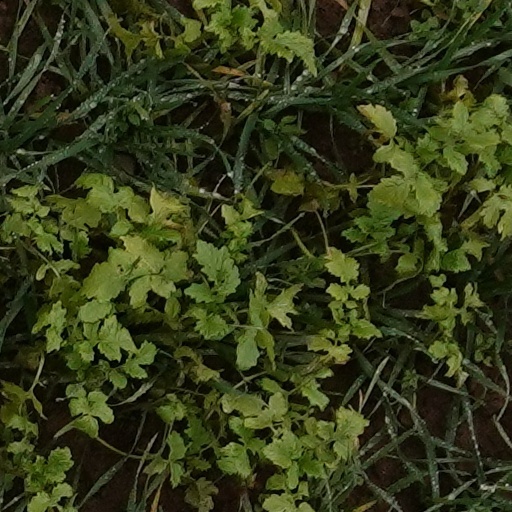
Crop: wheat